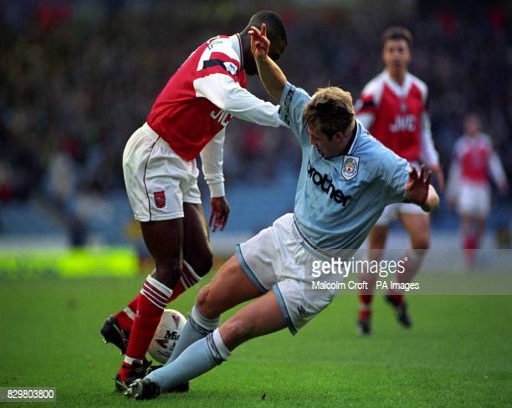
football player and battle for the ball during their draw